2023 Memorial Cup

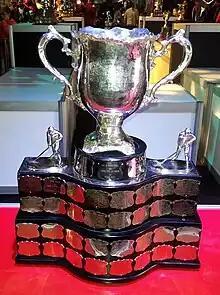
Silver bowl trophy with two large handles, mounted on a wide black plinth engraved with team names on silver plates.

The 2023 Memorial Cup (branded as the 2023 Memorial Cup presented by Kia for sponsorship reasons) was a four-team round-robin format ice hockey tournament held at the Sandman Centre in Kamloops, British Columbia, from May 26 to June 4, 2023. It was the 103rd Memorial Cup championship, which determines the champion of the Canadian Hockey League (CHL). The tournament was hosted by the Kamloops Blazers, who won the right to host the tournament over the Kelowna Rockets. The Quebec Remparts defeated the Seattle Thunderbirds, for their third Memorial Cup title. Remparts forward James Malatesta was named the tournament's most valuable player, with five goals in four games.